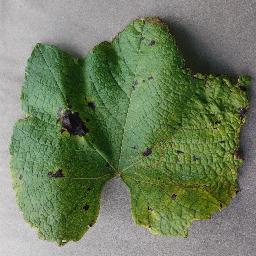
Label: Grape___Leaf_blight_(Isariopsis_Leaf_Spot)